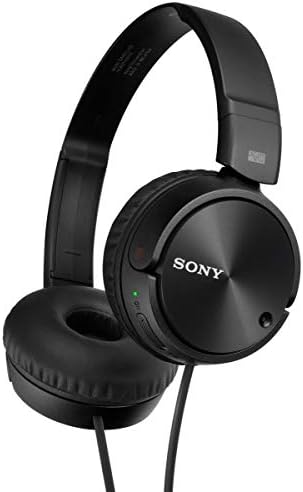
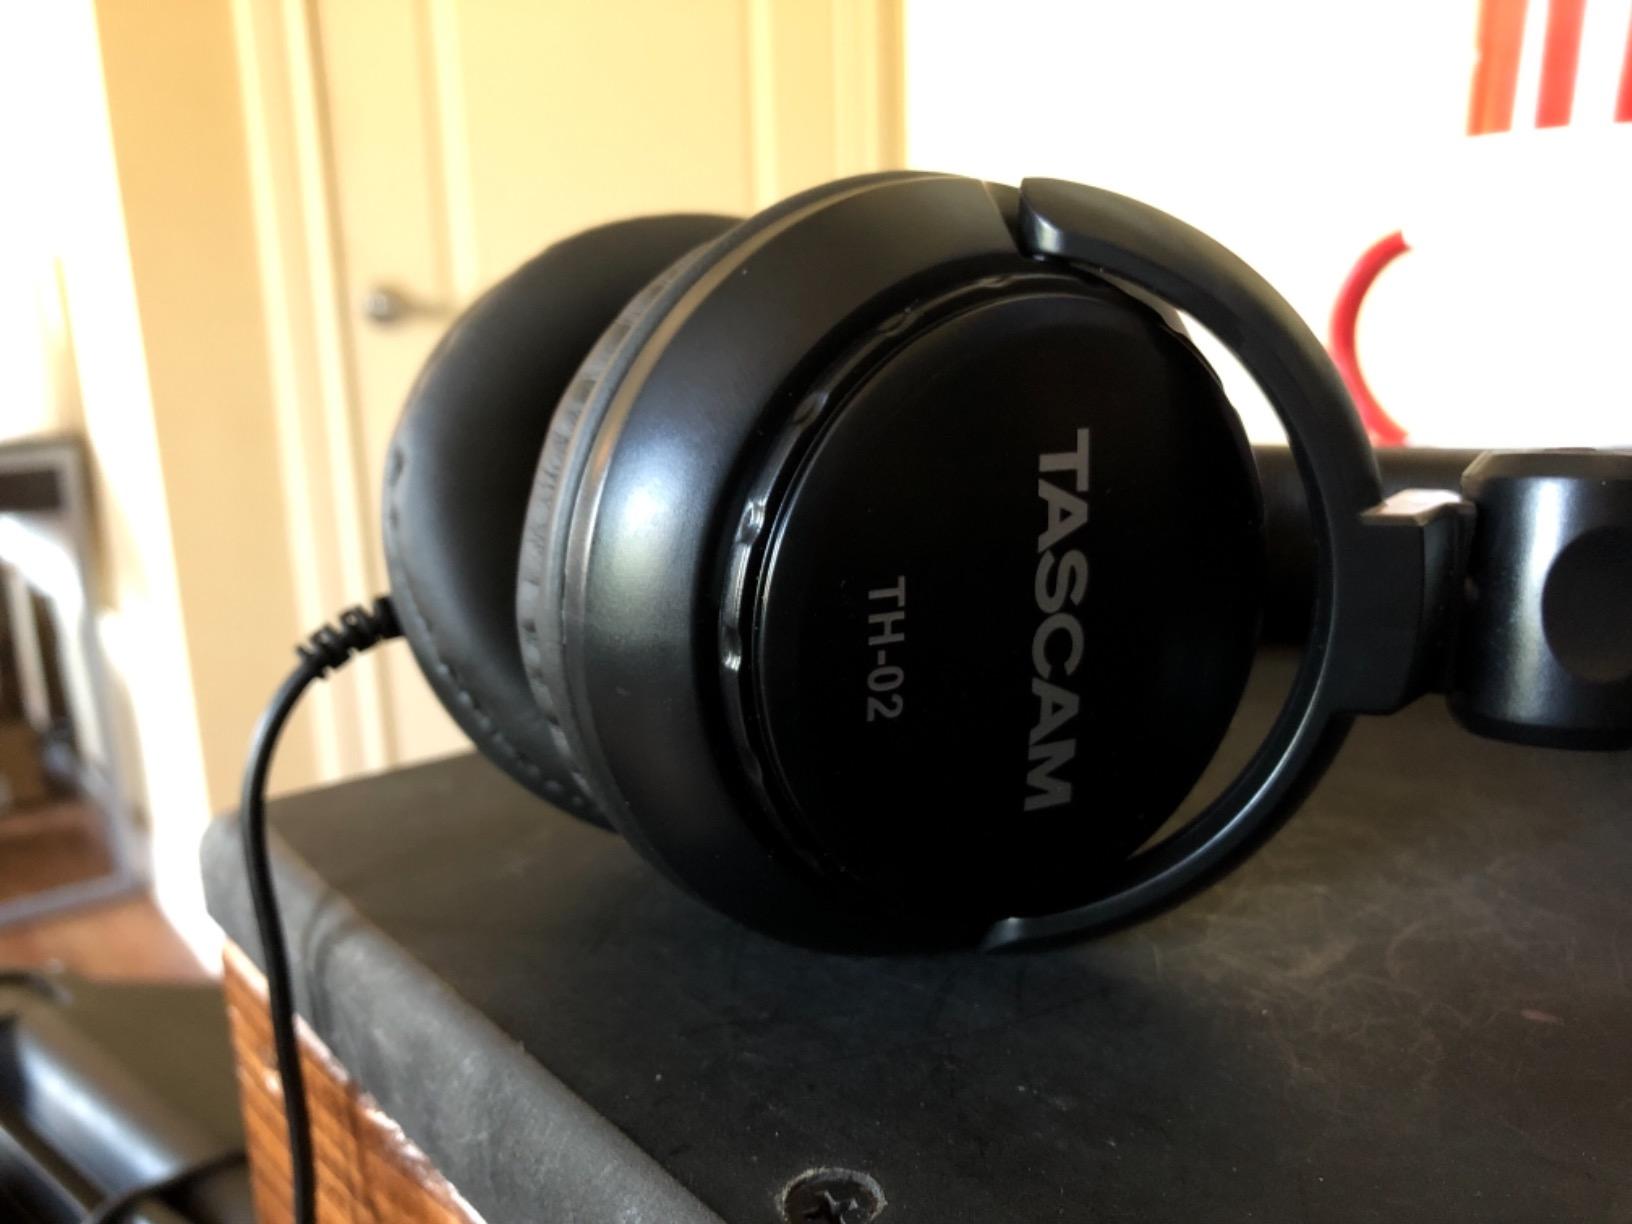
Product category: headphones
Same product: no